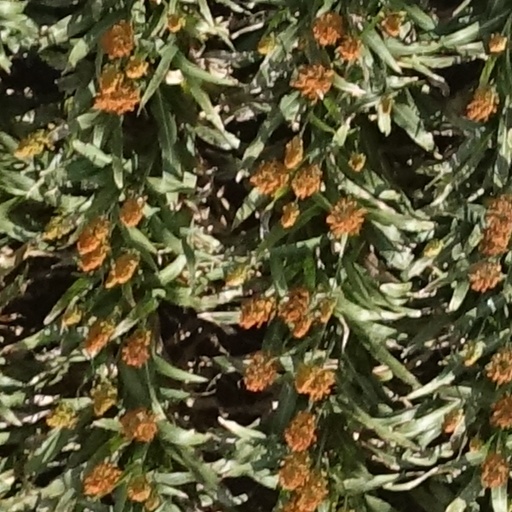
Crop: sorghum